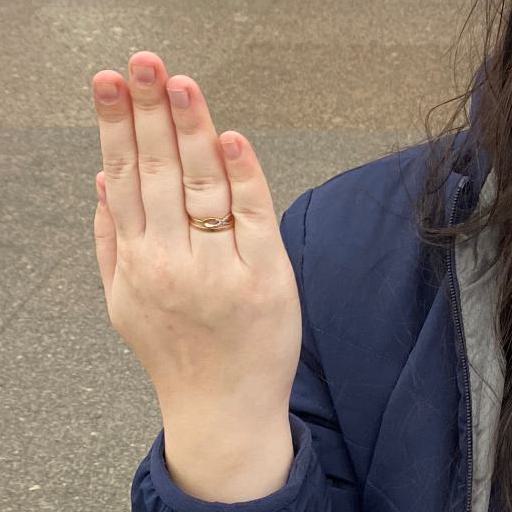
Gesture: stop_inverted